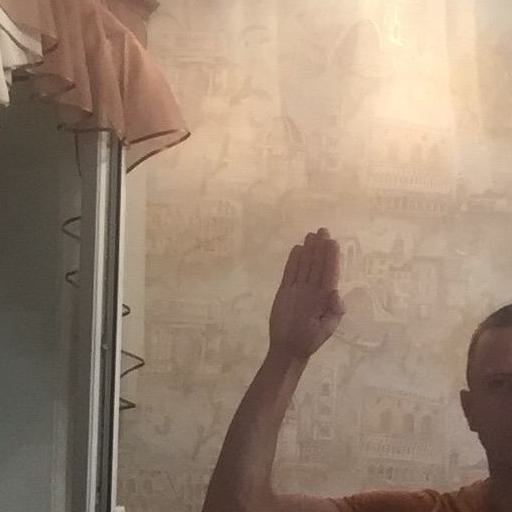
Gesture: stop